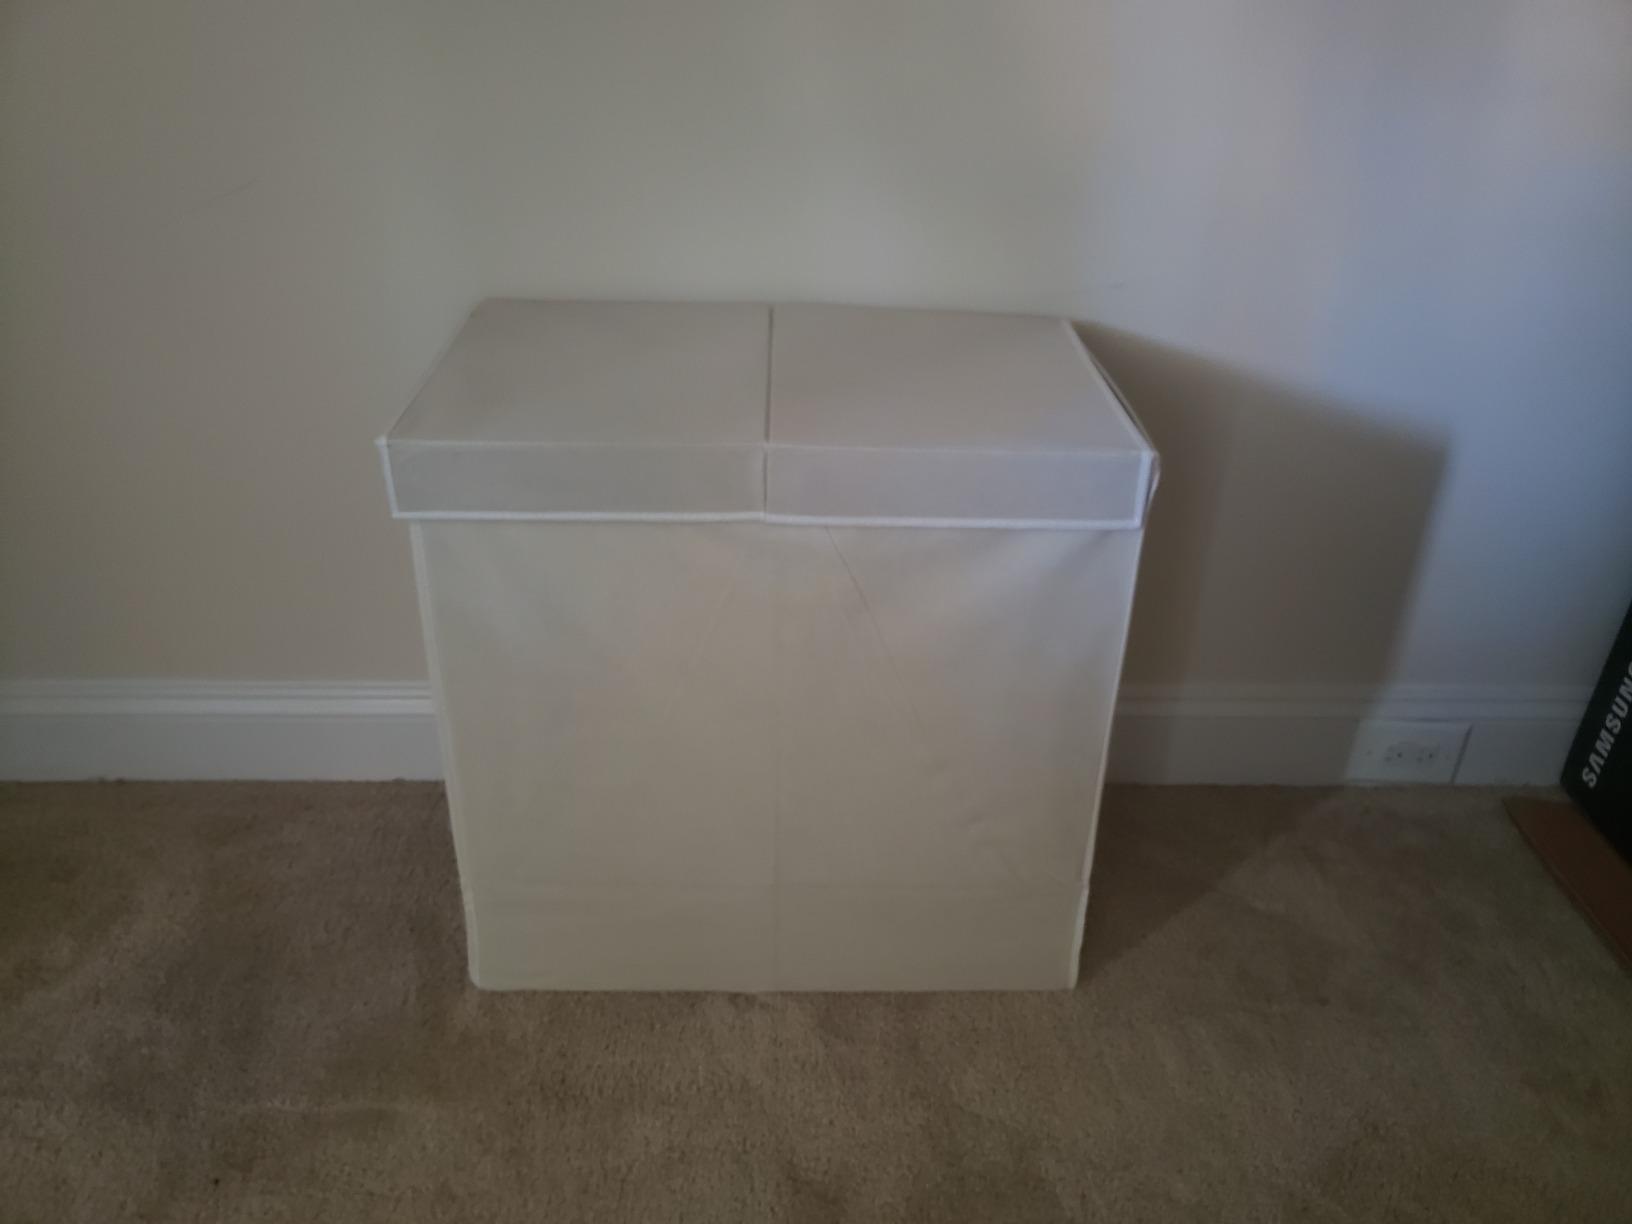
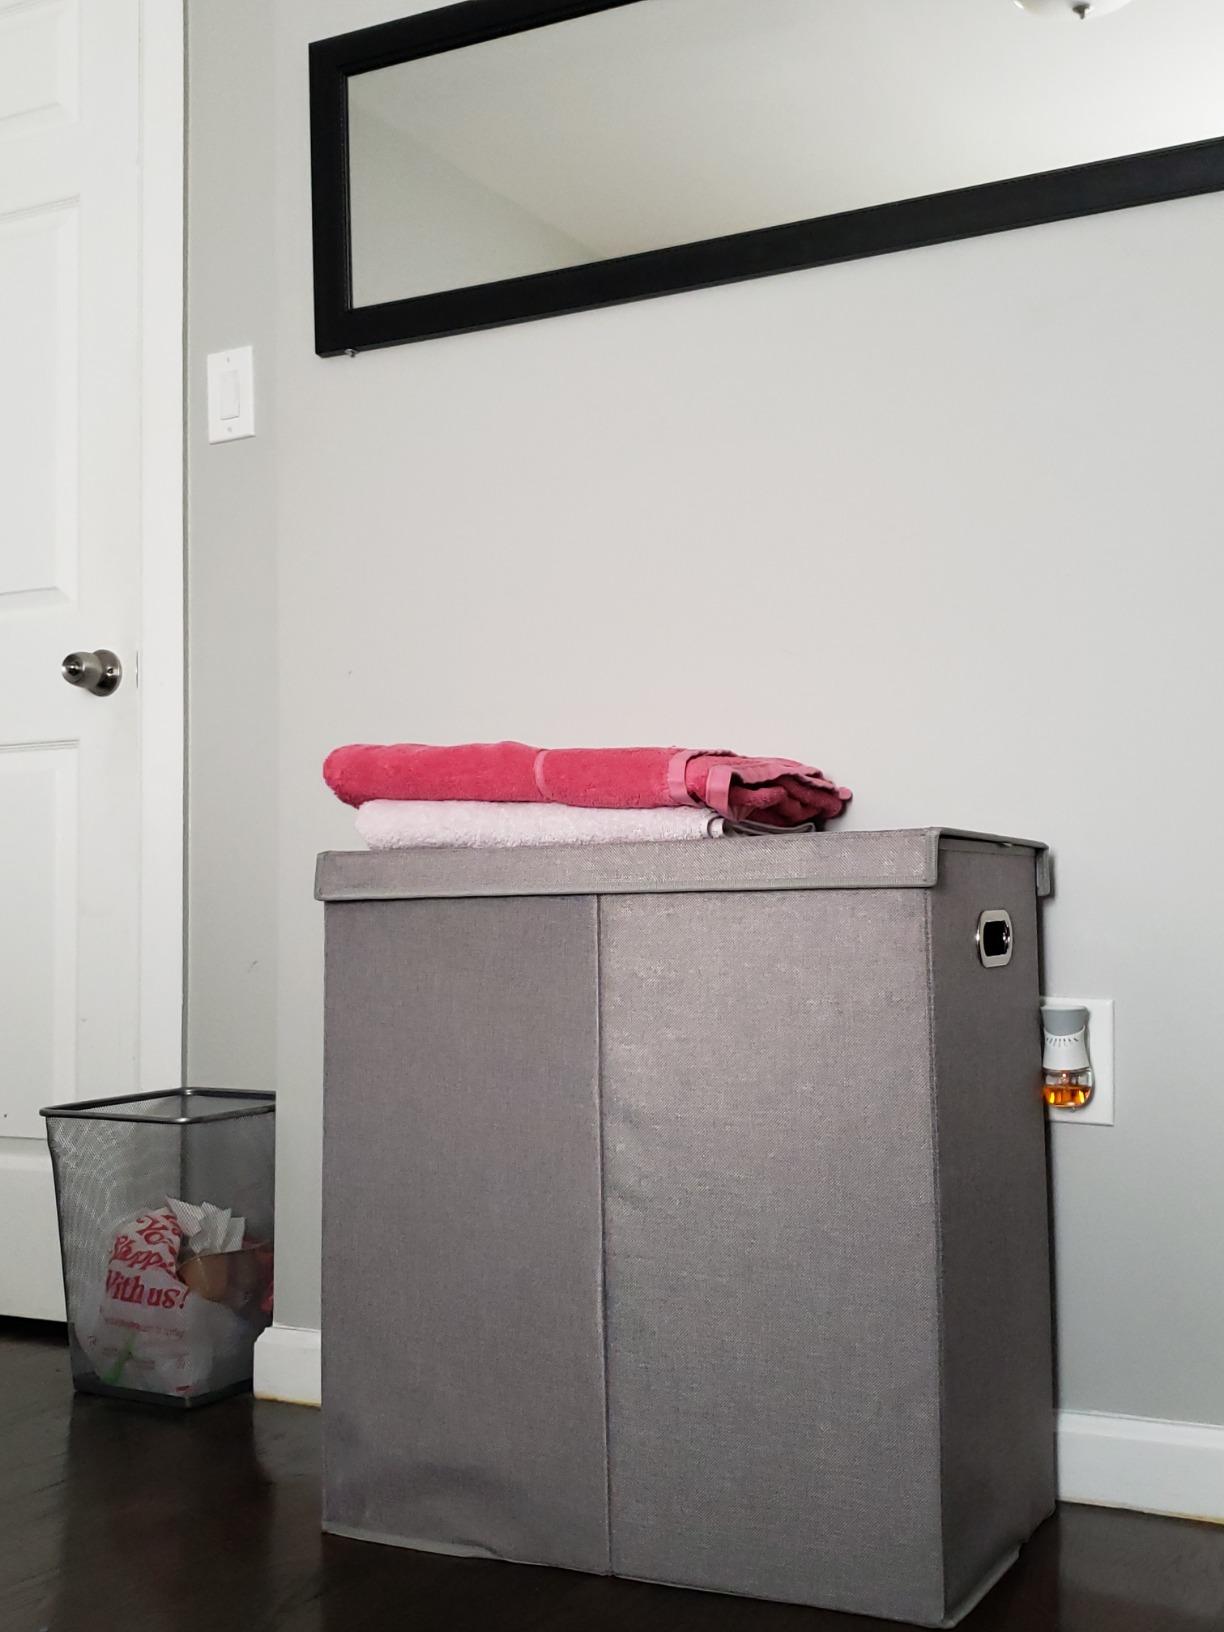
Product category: items_hamper
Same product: no